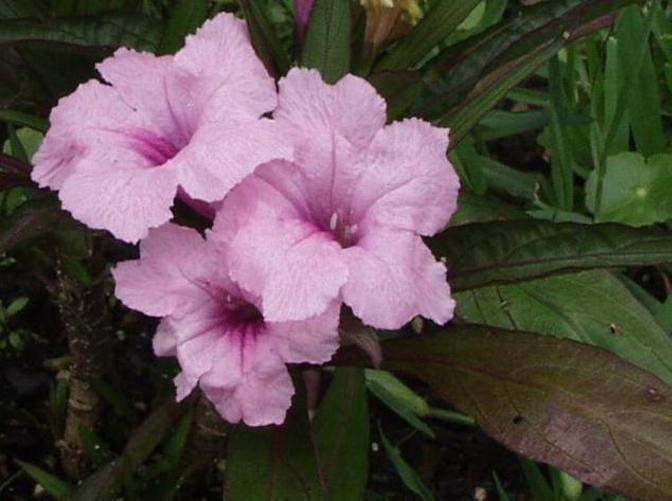
Label: mexican petunia